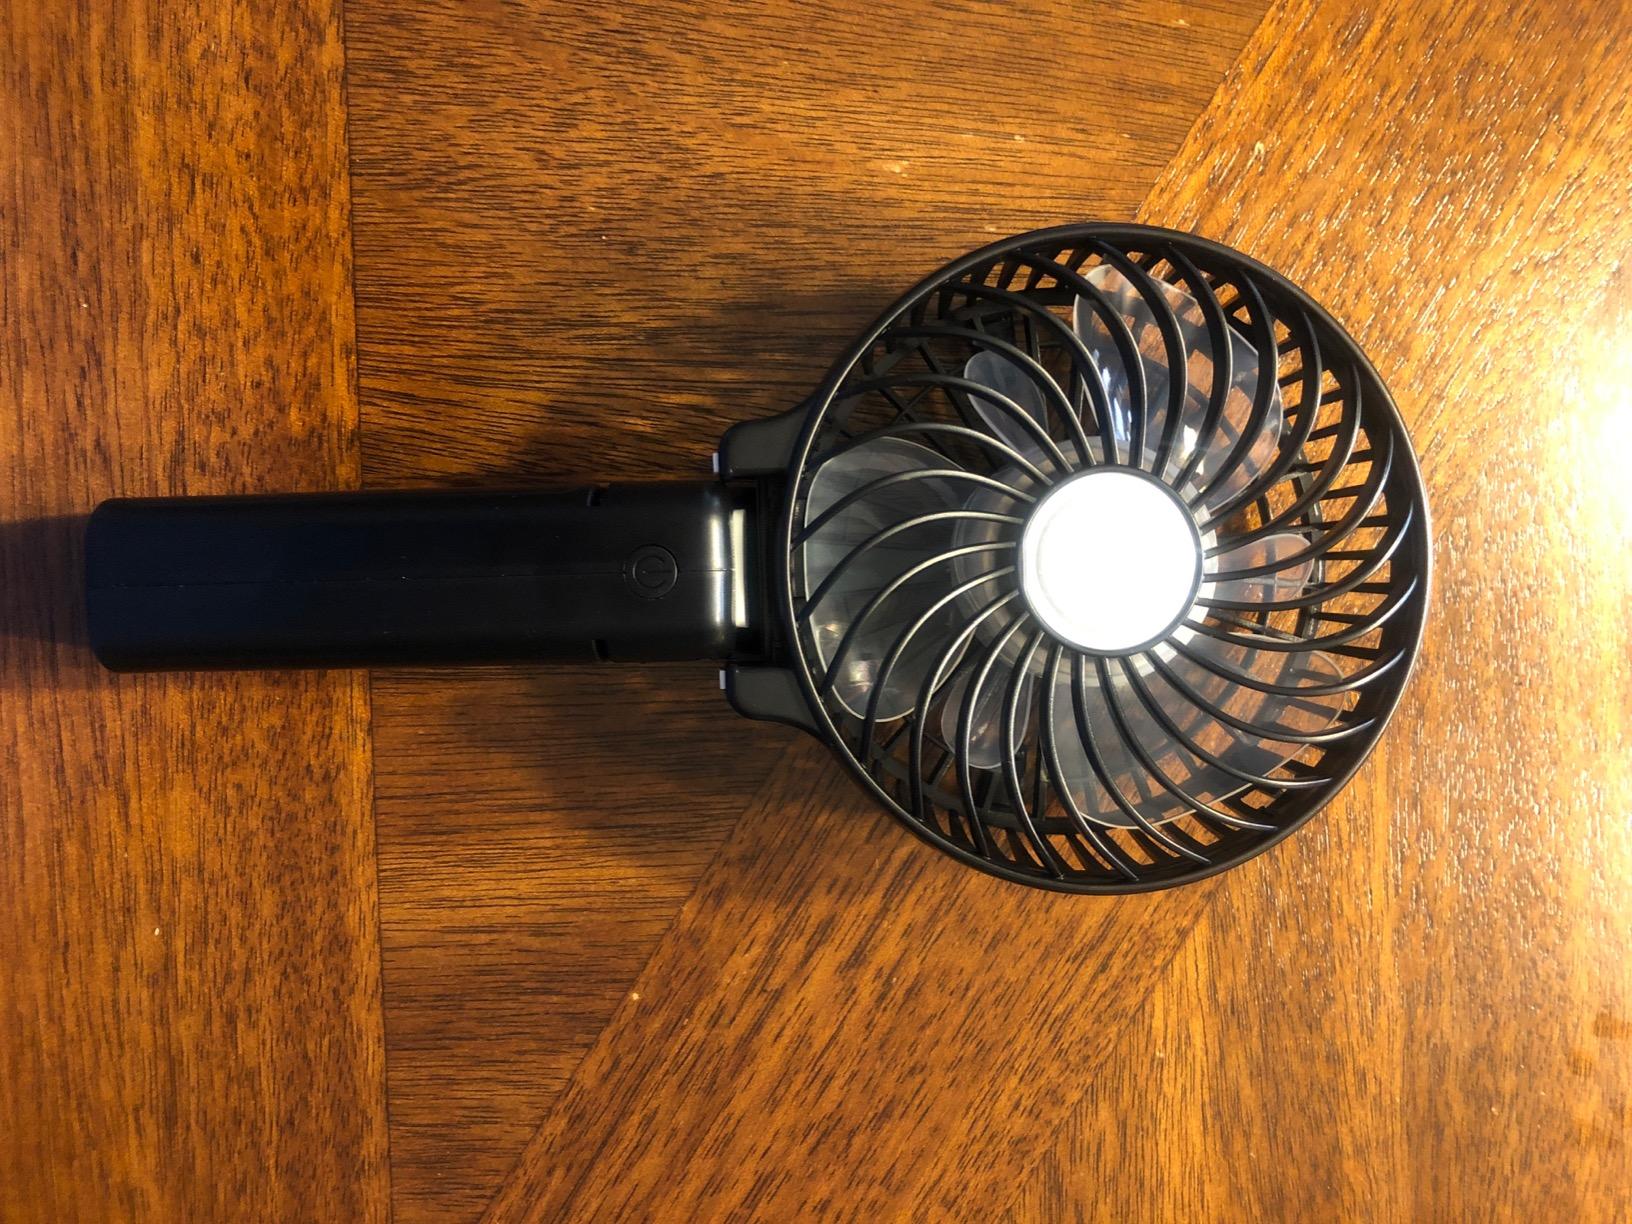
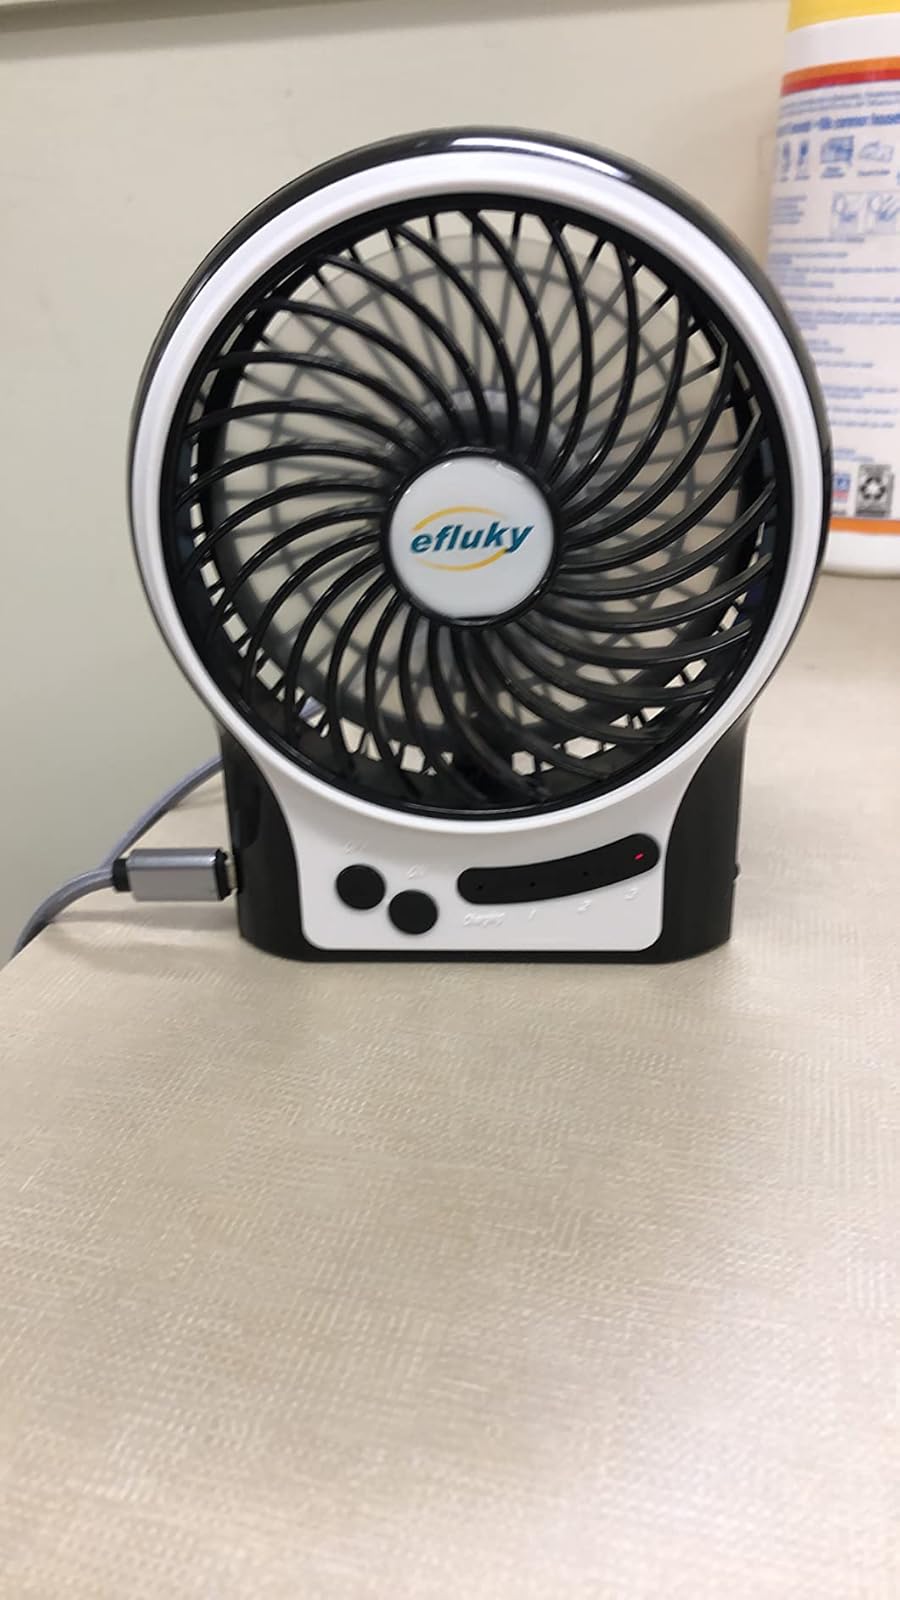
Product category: fan
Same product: no